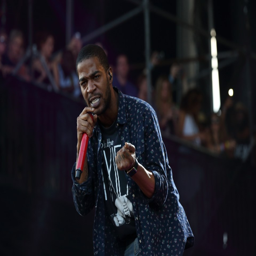
fears are growing for the rapper after he wrote a very emotional post